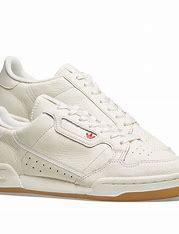
Brand: Adidas
Model: Continental 80